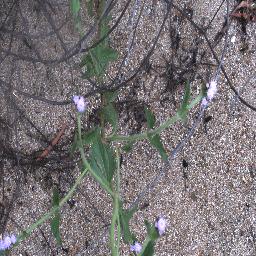
Label: siam_weed